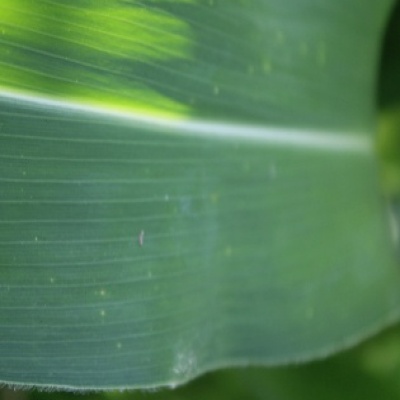
Label: Corn_(Maize)___Leaf_Spot